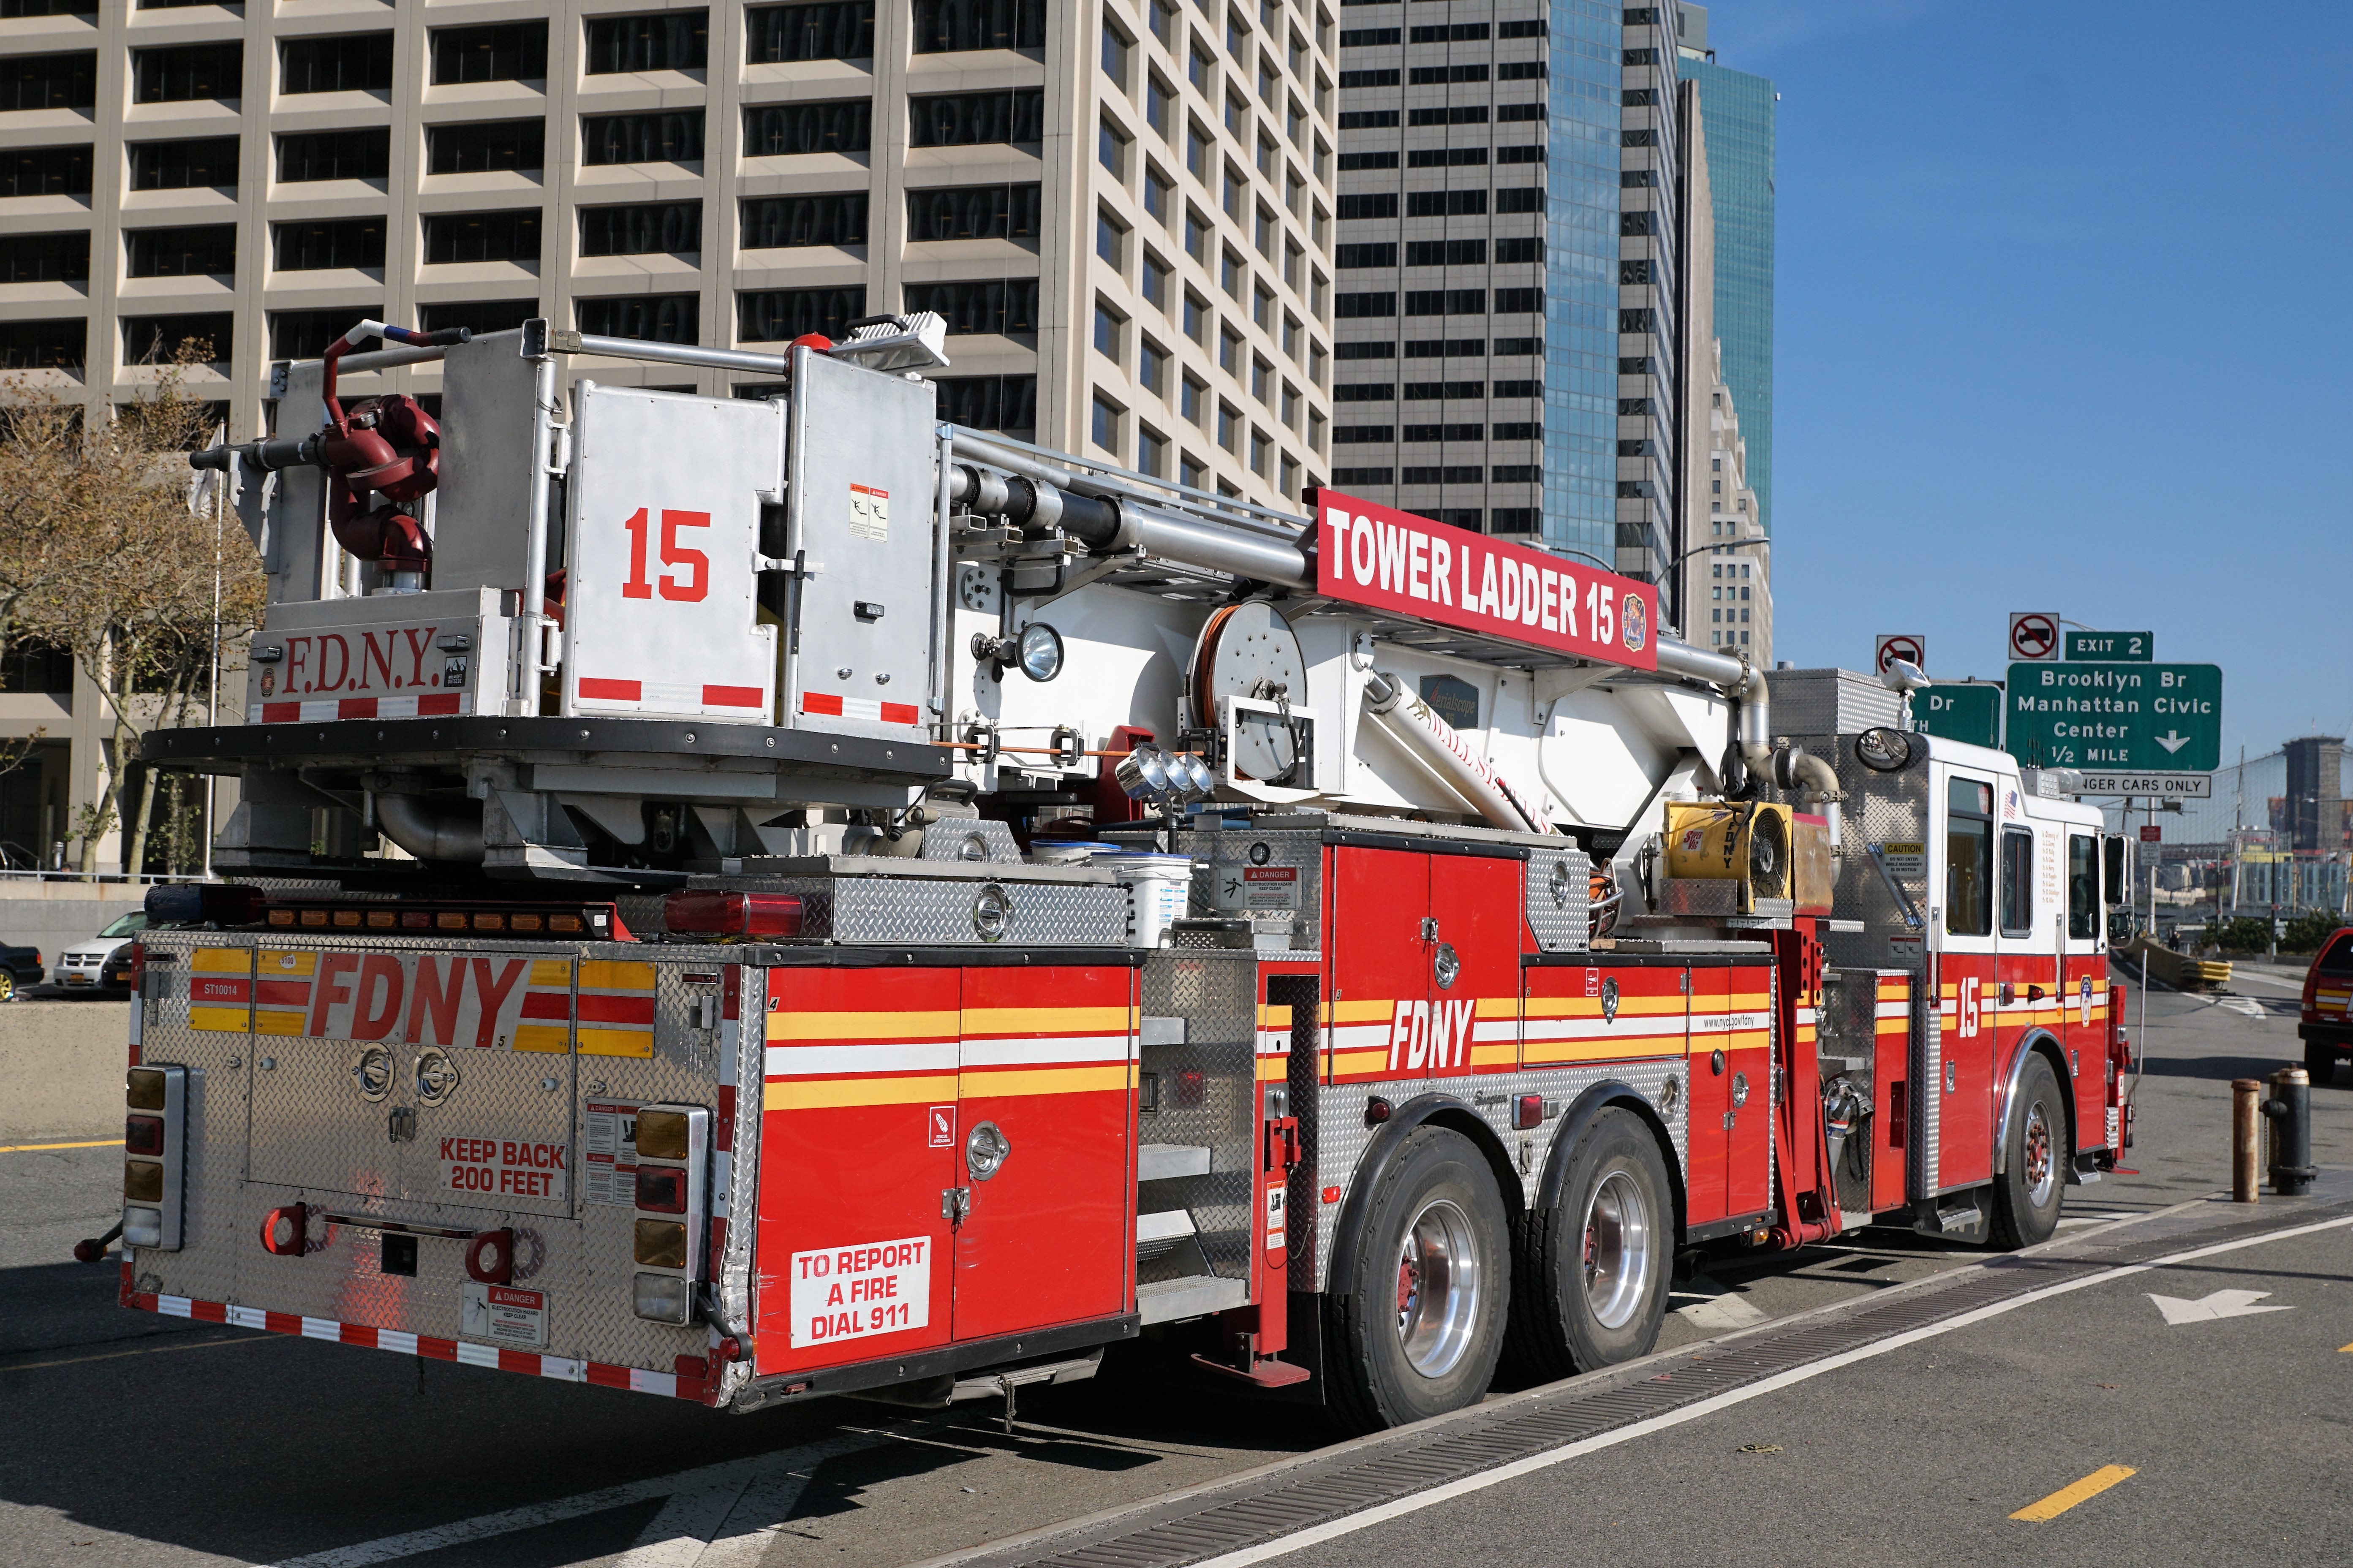
new york, transport, truck, red, vehicle, flight, usa, america, fire, auto, world trade center, toy, public transport, emergency service, fire department, save, misfortune, savior, construction equipment, fire apparatus, emergency vehicle, 11 september, list of manhattan